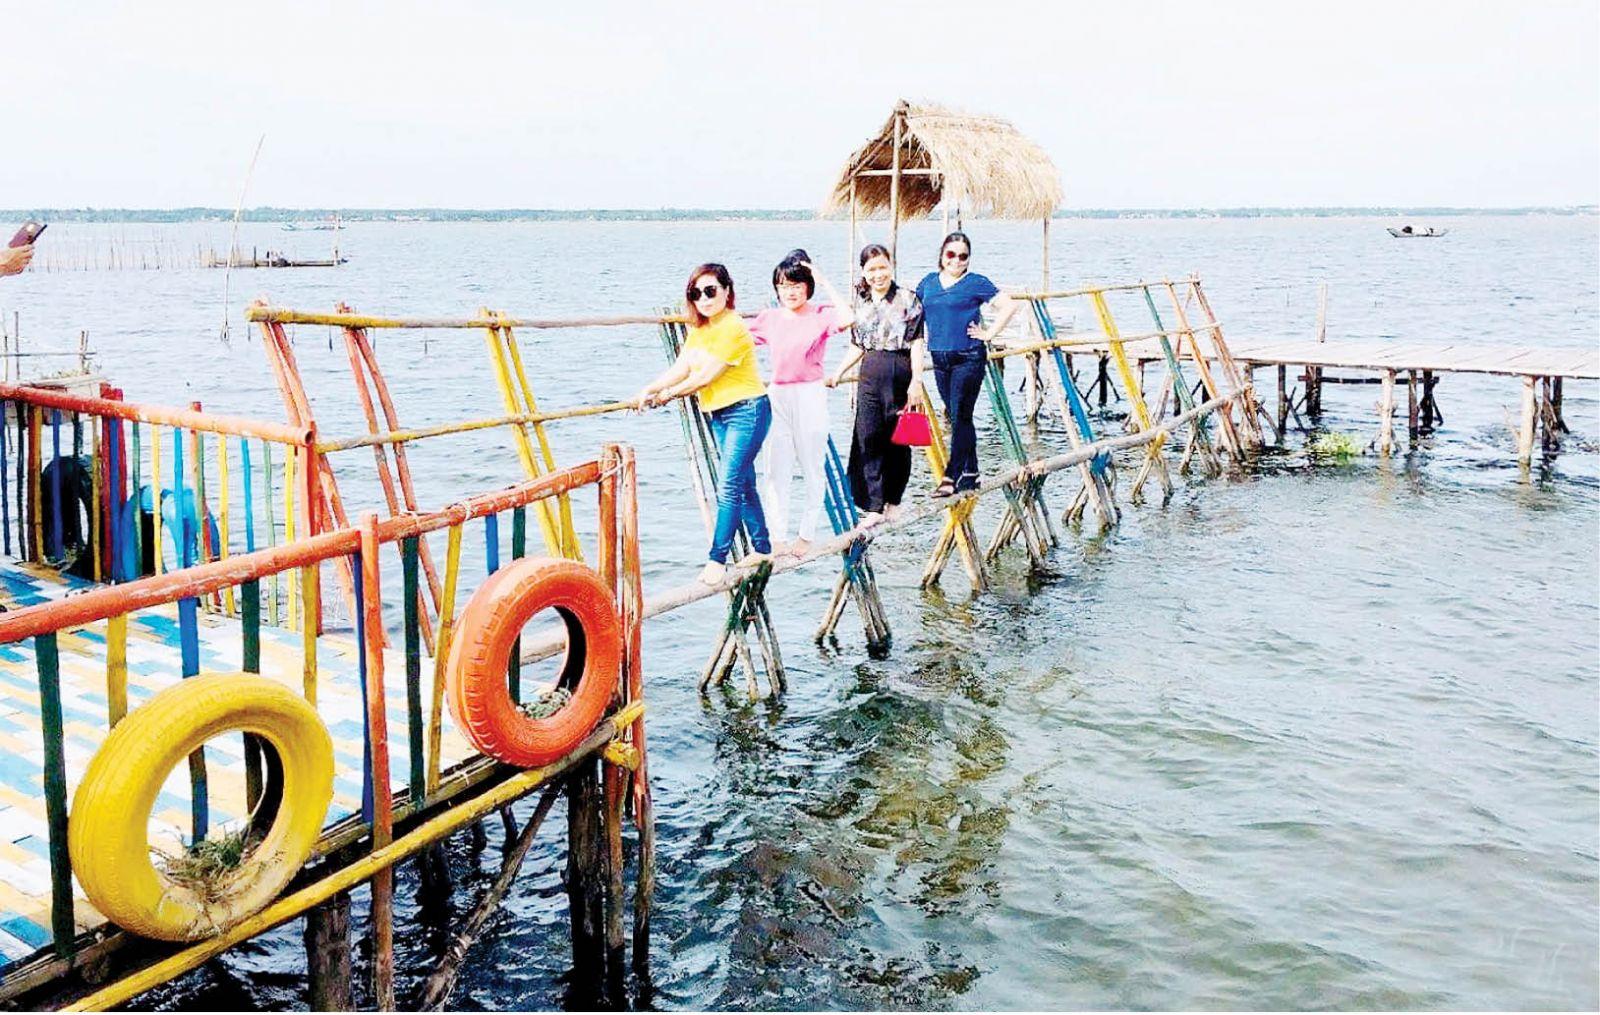
ở trên cây cầu tre có sự xuất hiện của bốn người phụ nữ